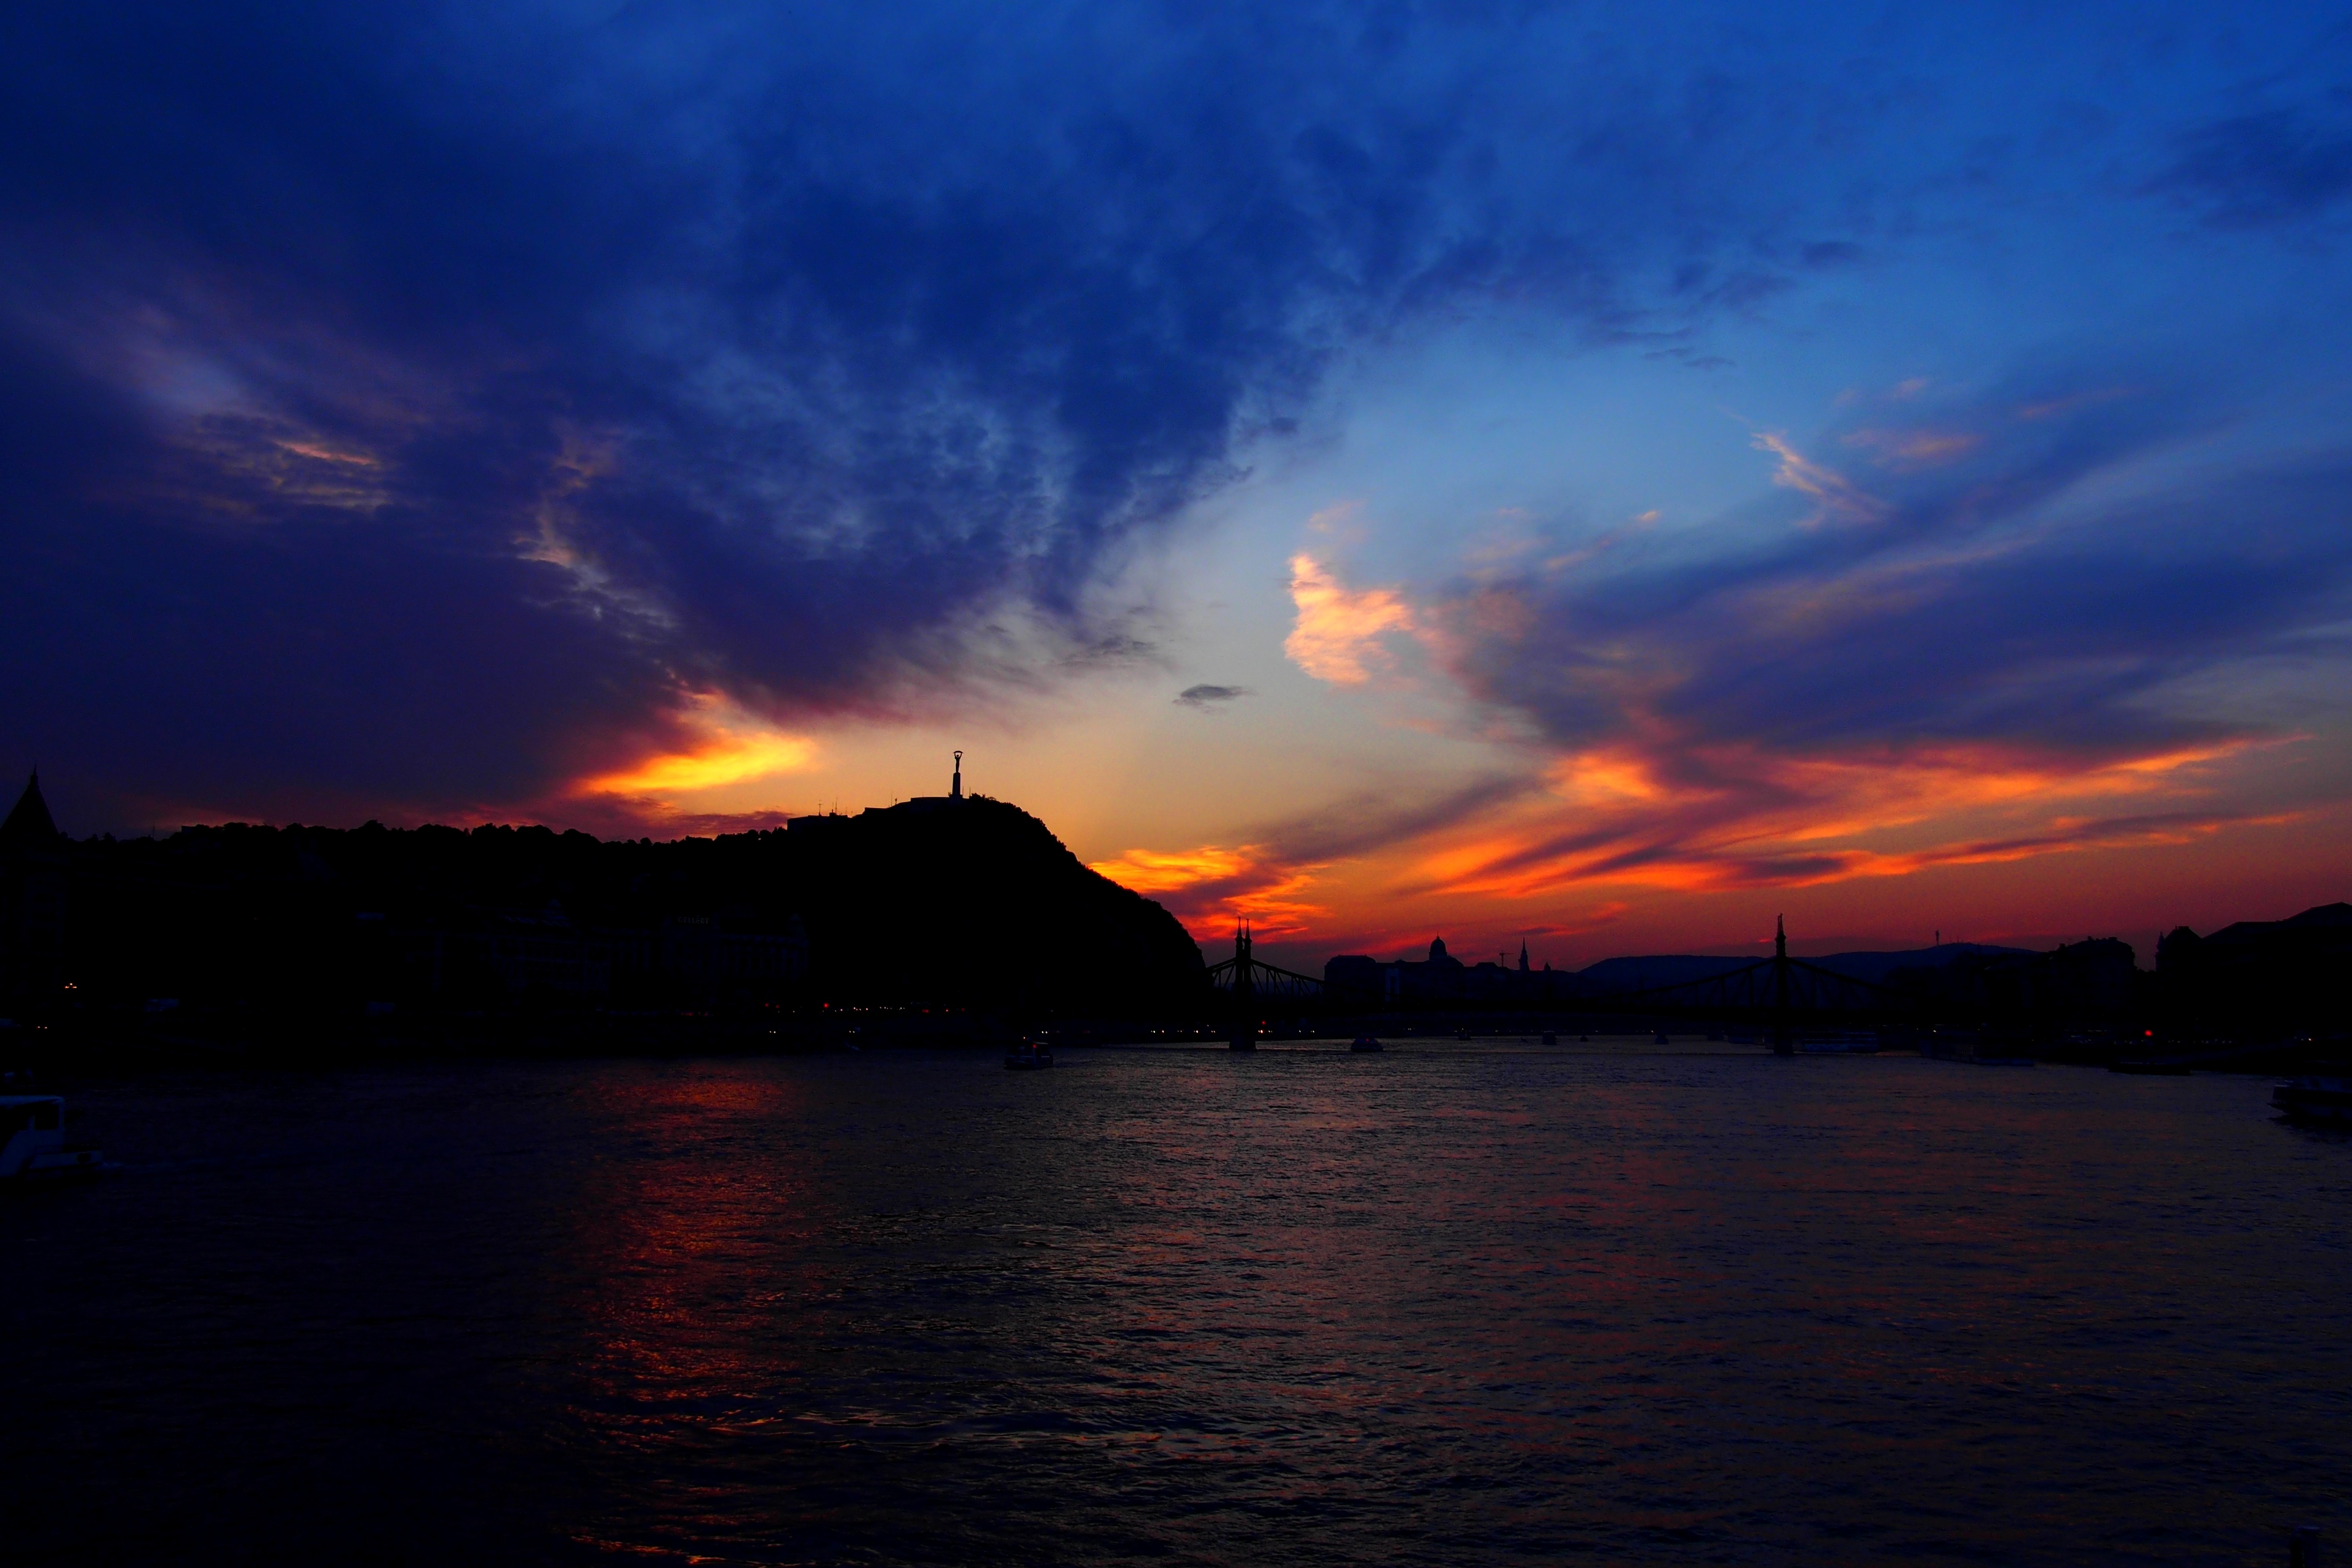
sea, coast, water, ocean, horizon, light, cloud, sky, sun, sunrise, sunset, sunlight, morning, dawn, river, dusk, evening, reflection, lighting, at night, in the evening, capital, lights, danube, budapest, hungary, scape, shipping, afterglow, night picture, gellert, red sky at morning